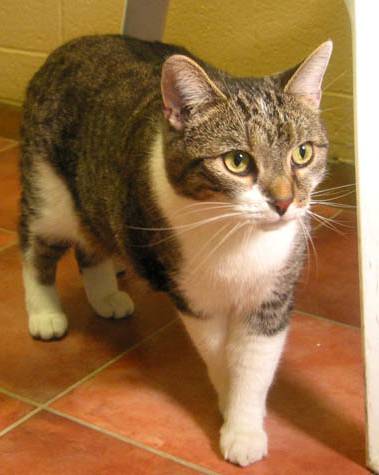
Label: cat